Be Kind Rewind

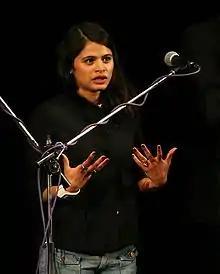
Melonie Diaz introducing the film at the Karlovy Vary International Film Festival in 2008

Booker T. Jones, Steve Cropper, Donald "Duck" Dunn, Jimmy Scott and McCoy Tyner appear as Fats Waller fans in a scene cut from the theatrical release, but restored for the DVD.